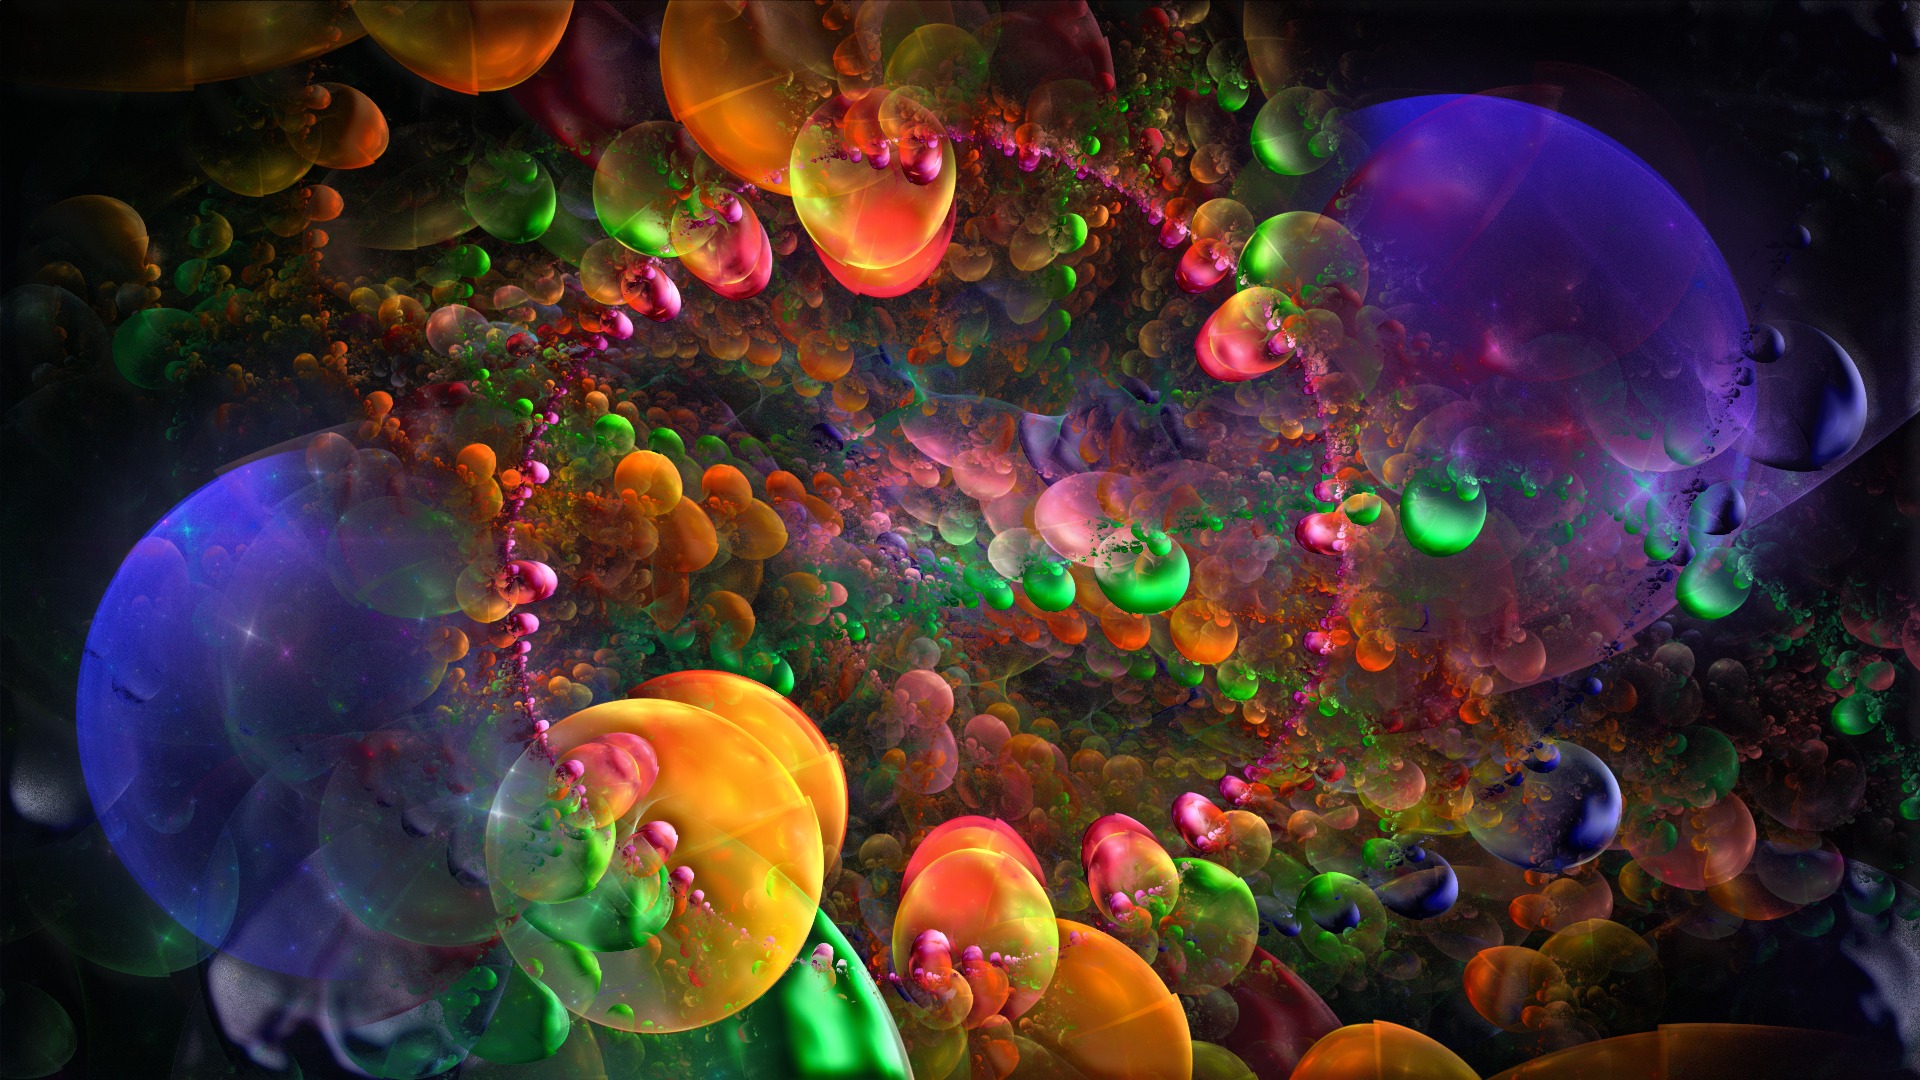
abstract, cosmos, color, biology, space, coral, fantasy, digital art, screenshot, fractal, computer graphics, marine biology, psychedelic art, fractal art